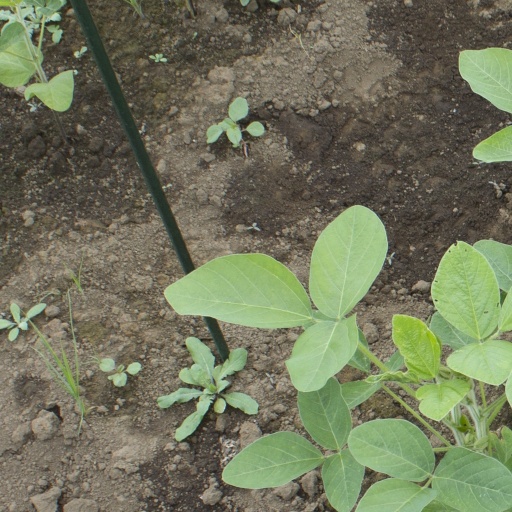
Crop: soybean